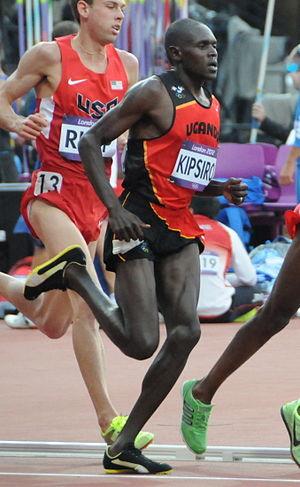
Course du 5000m des jeux olympique de Londres
Moses Ndiema Kipsiro est un athlète ougandais spécialiste des courses de fond.